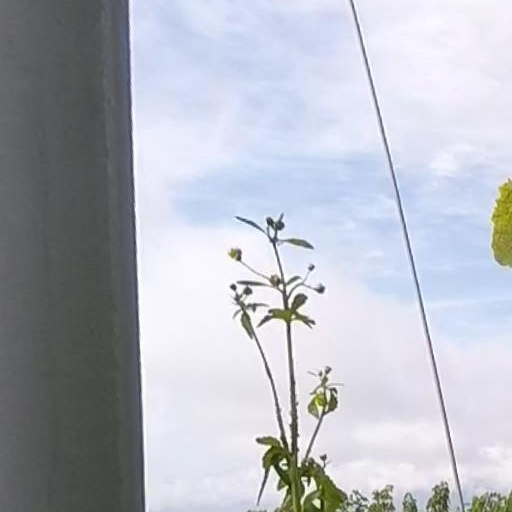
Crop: grape